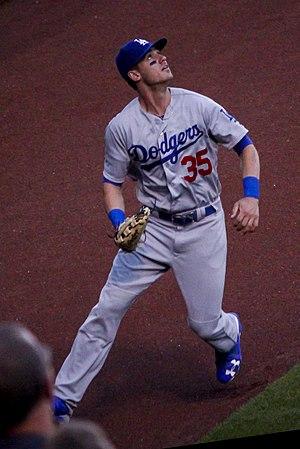
Le match des étoiles de la Ligue majeure de baseball 2017 est la 88ᵉ édition de cette opposition entre les meilleurs joueurs de la Ligue américaine et de la Ligue nationale, les deux composantes des Ligues majeures de baseball.